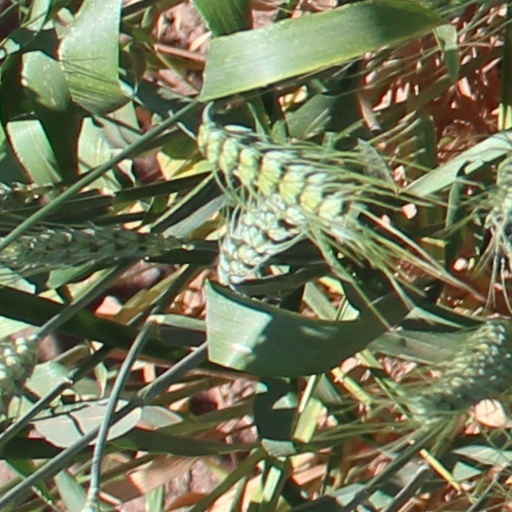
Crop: wheat